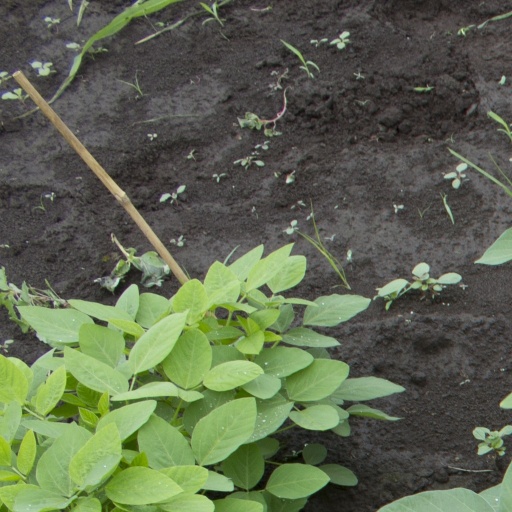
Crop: soybean